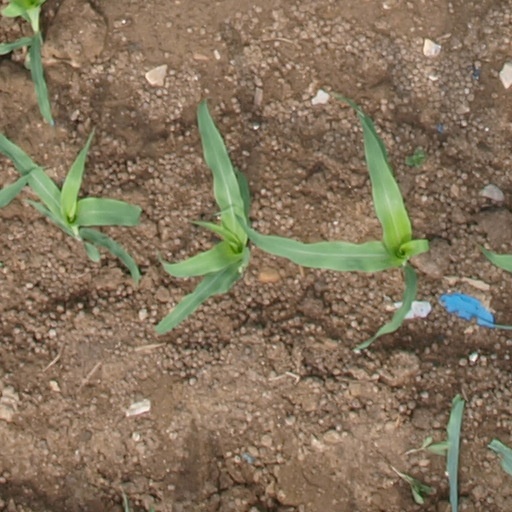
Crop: maize; corn